Karen Clemmensen

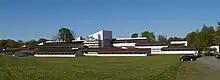
Karen and Ebbe Clemmensen: LO-skolen, Helsingør (1975)

Karen Clemmensen (née Mundt; 31 December 1917 – 21 December 2001) was a Danish architect and designer. The firm she set up with her husband Ebbe designed both traditional and more modern Functionalist buildings. Often inspired by Japanese and American trends, their work includes Kildeskovshallen in Gentofte and LO-skolen in Helsingør.